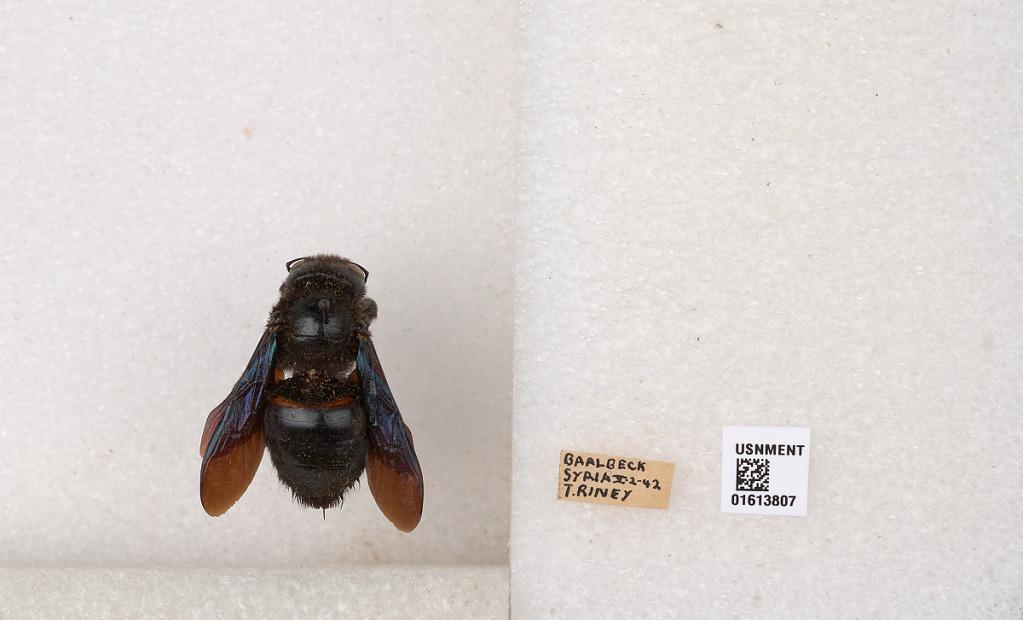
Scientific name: Xylocopa (Xylocopa) valga Gerstäcker
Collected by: T. Riney
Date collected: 1942-5-2
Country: Lebanon
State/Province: Baalbek-Hermel
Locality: Baalbeck, Syria